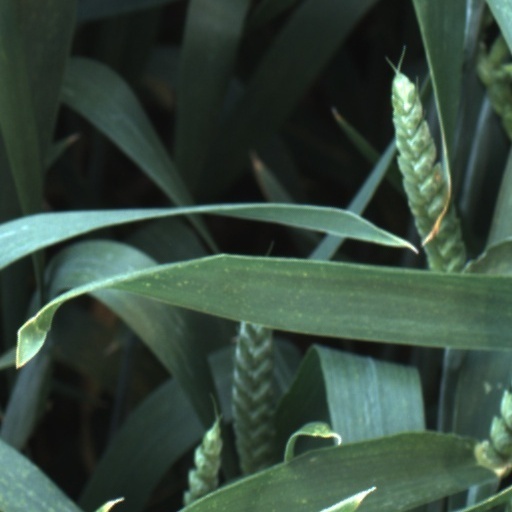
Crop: wheat